Abe Schwartz

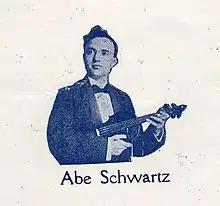
A portrait of Abe Schwartz from the cover of Die shaine yugend score (1922)

Abe Schwartz (Yiddish: אבּ שװארץ or אייב שווארץ) (1881 near Bucharest, Romania – 1963 in Bronx, New York City) was an American klezmer violinist, composer, Yiddish theater and ethnic recordings bandleader from the 1910s to the 1940s. In his various orchestras, he recorded many of the leading klezmer musicians of the early twentieth century, including Naftule Brandwein and Dave Tarras.